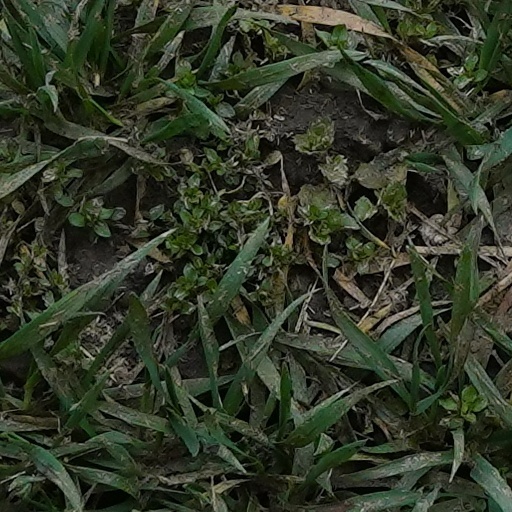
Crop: wheat